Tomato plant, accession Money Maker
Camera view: tilt-top (135 deg); turntable rotation: 120 degrees
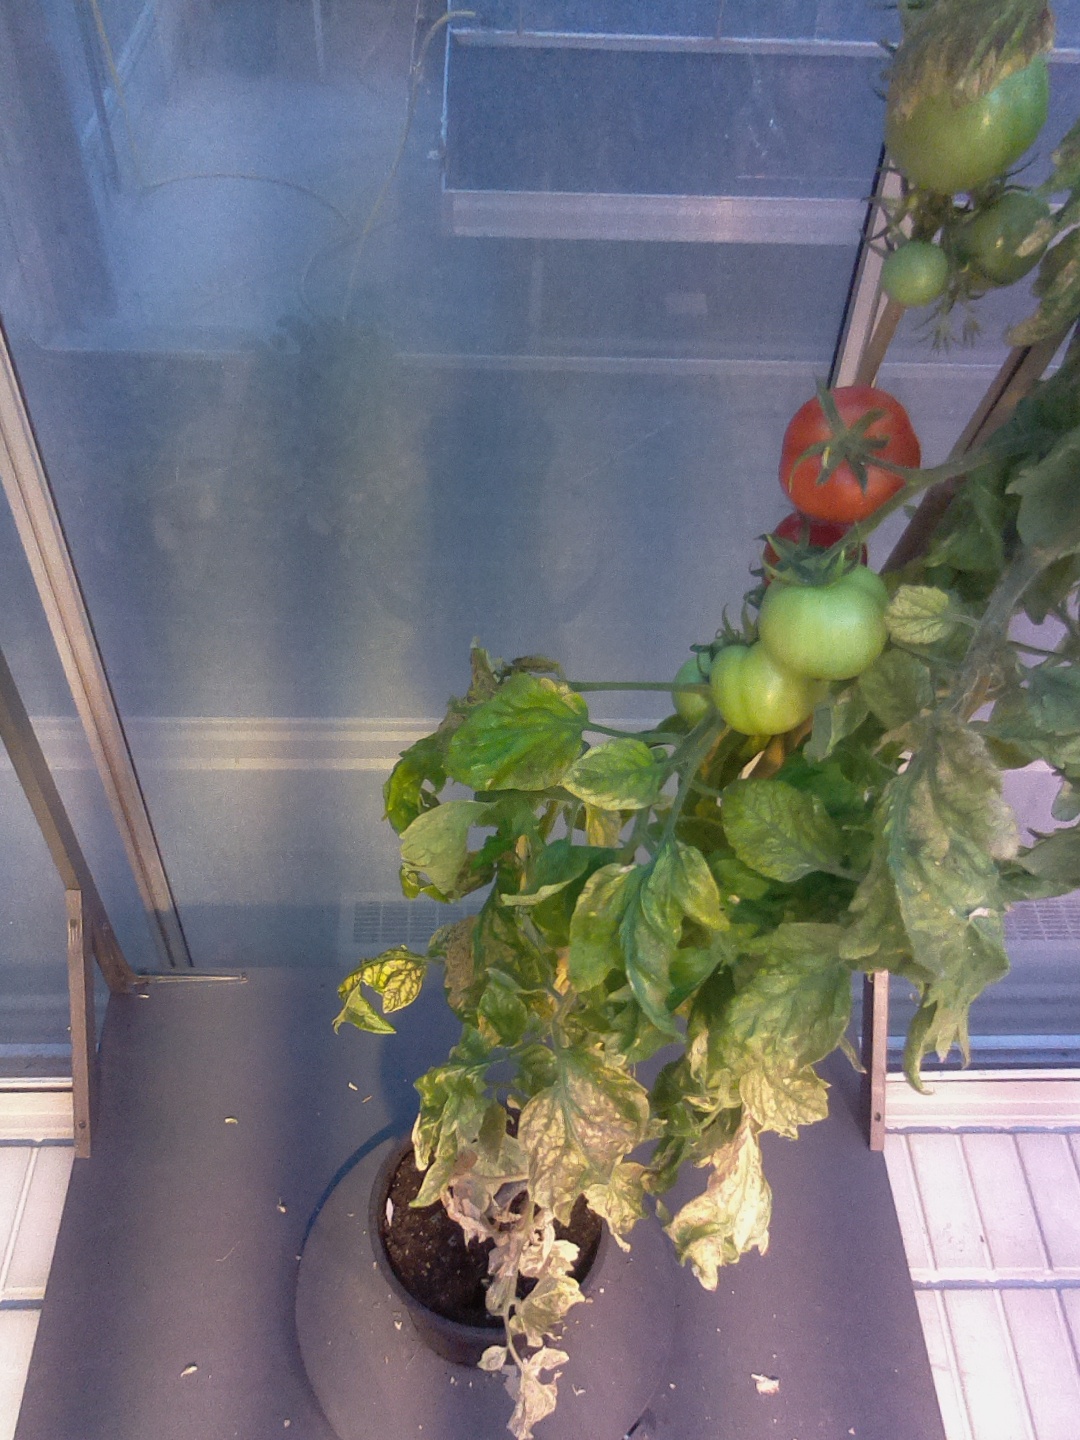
BBCH growth stage 82: 20%-30% of fruits show typical fully ripe color